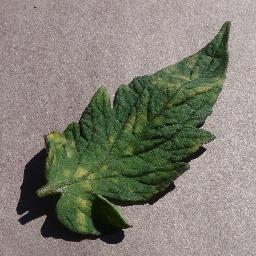
Label: Tomato___Leaf_Mold